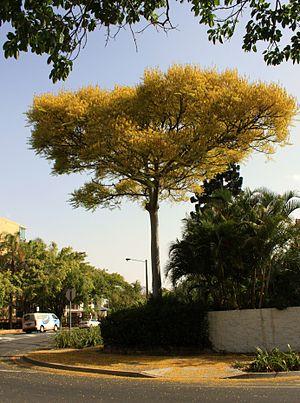
Schizolobium parahyba est une espèce de plantes dicotylédones de la famille des Fabaceae, sous-famille des Caesalpinioideae, originaire d'Amérique du Nord, d'Amérique centrale et d'Amérique du Sud.